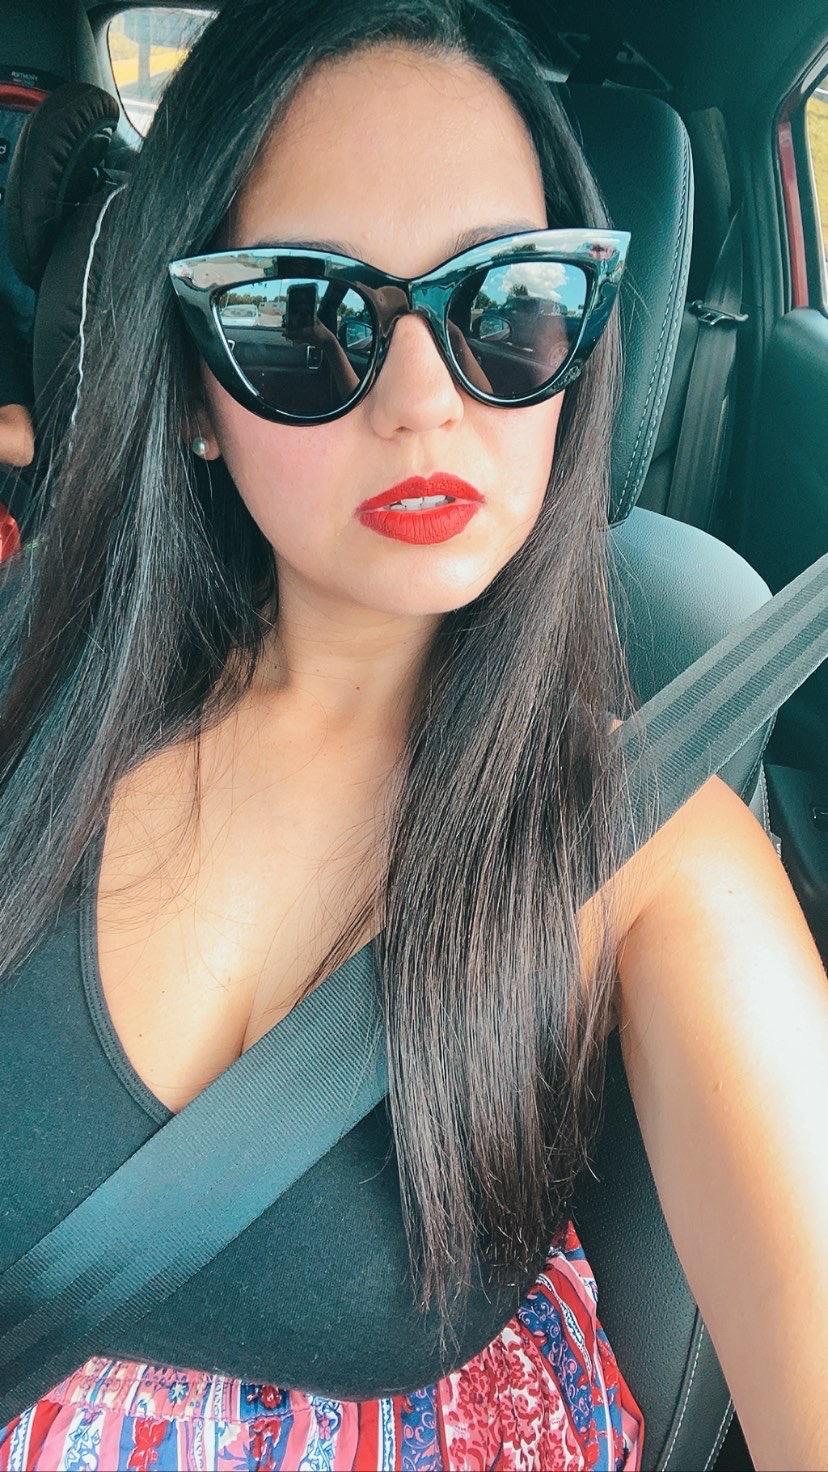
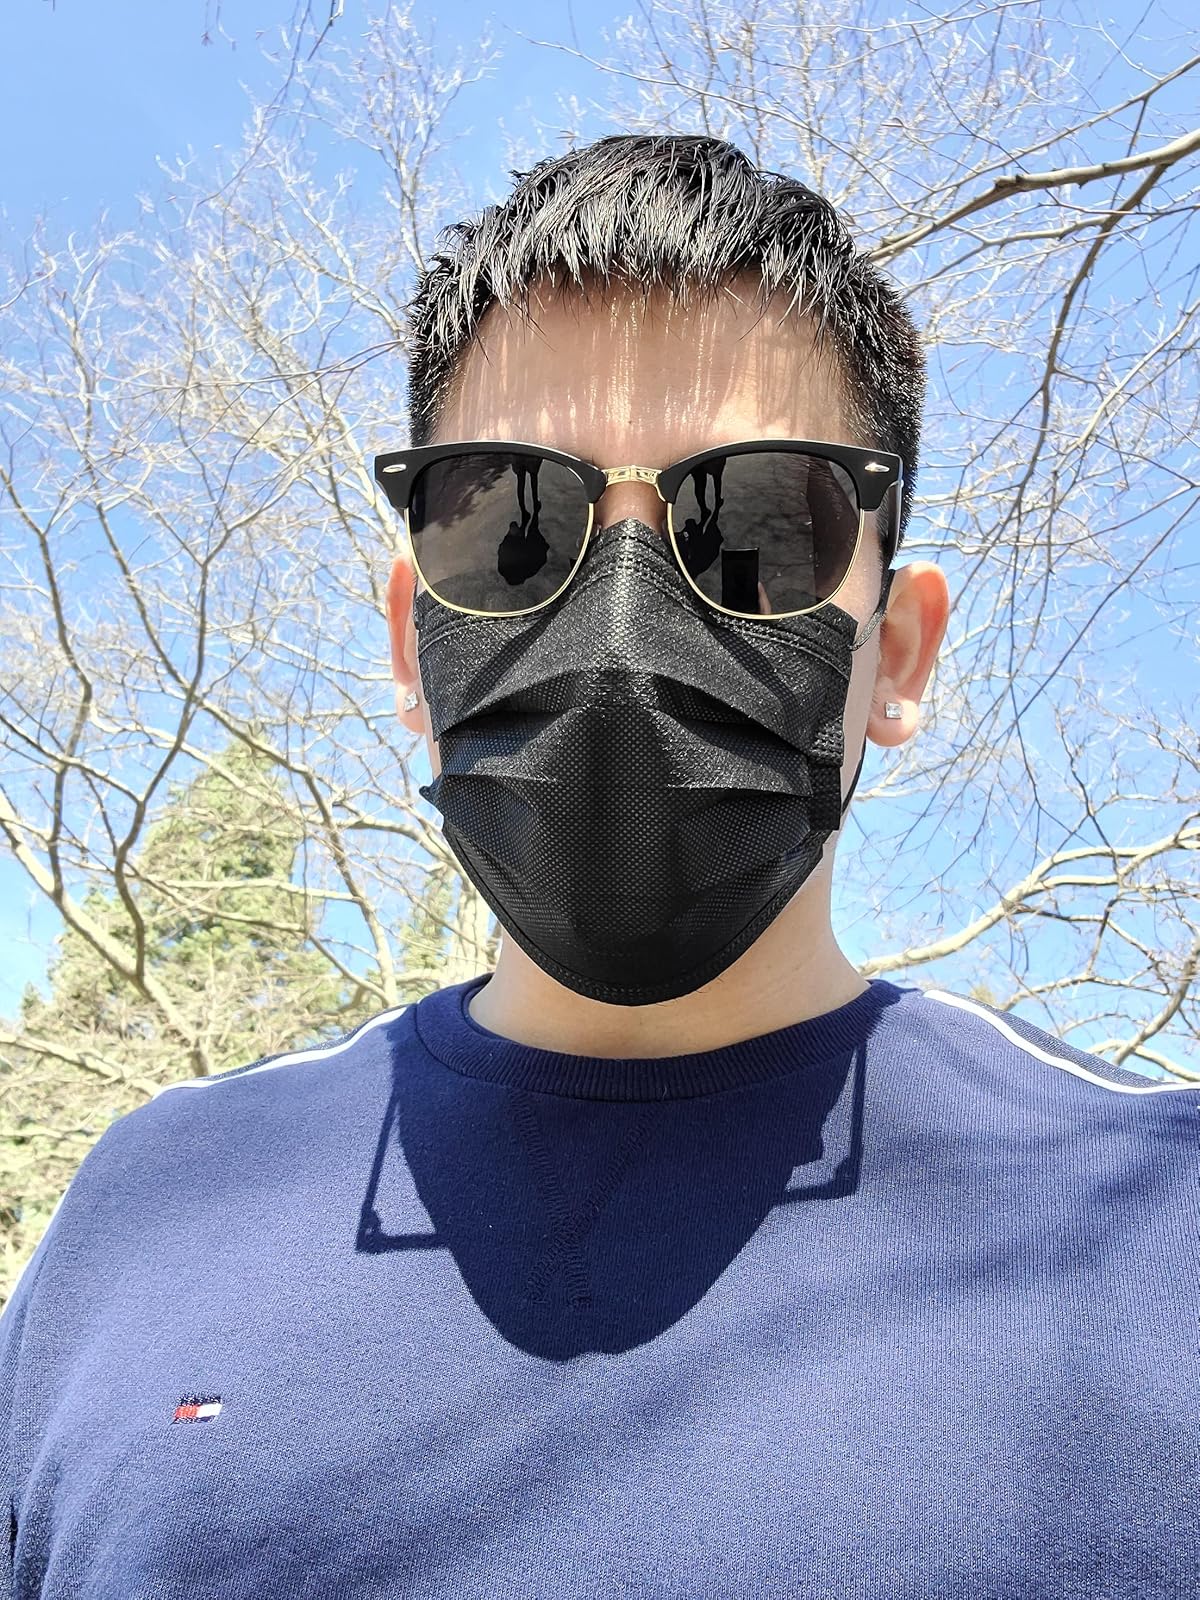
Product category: accessories_sunglasses
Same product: no